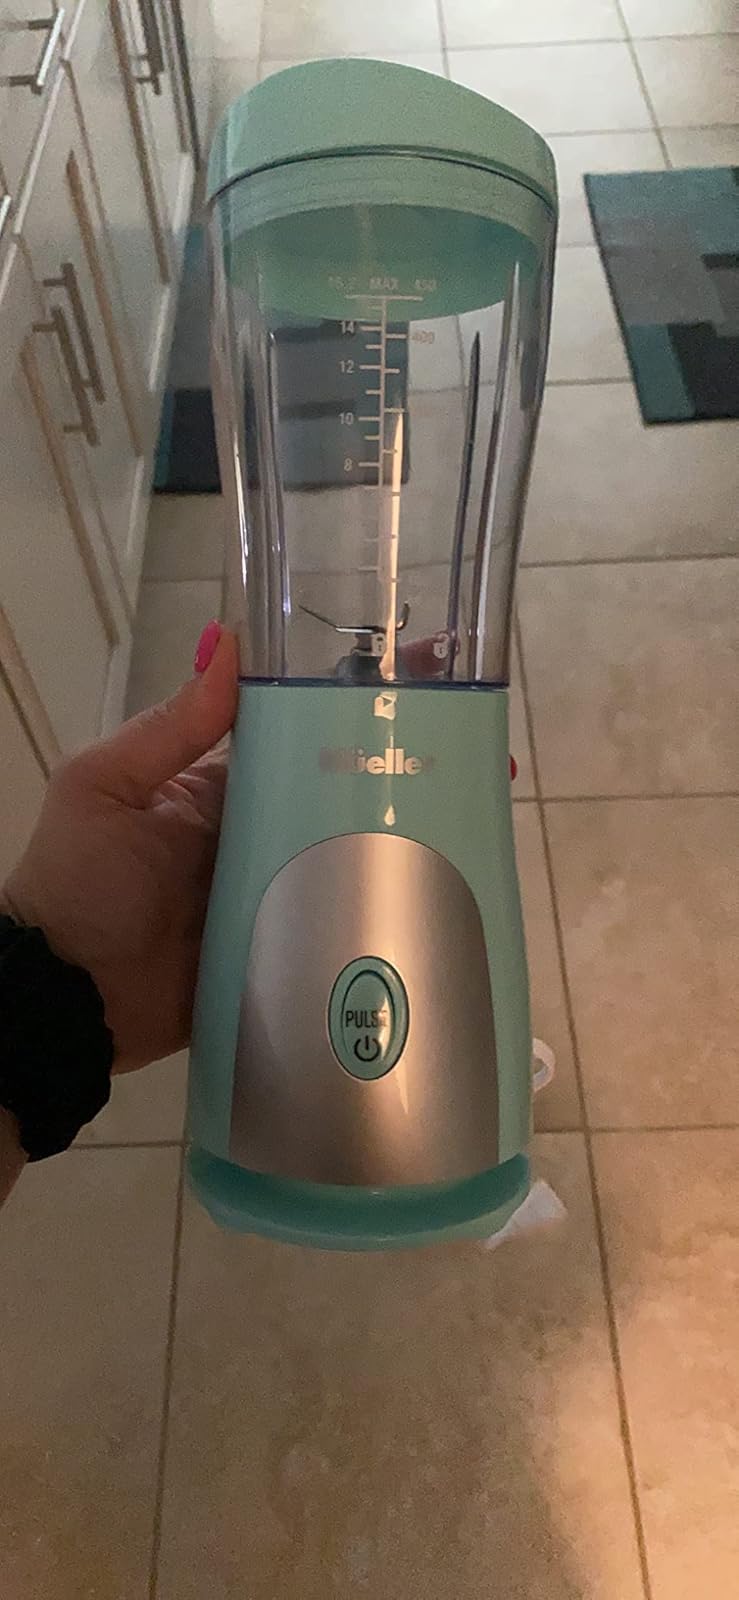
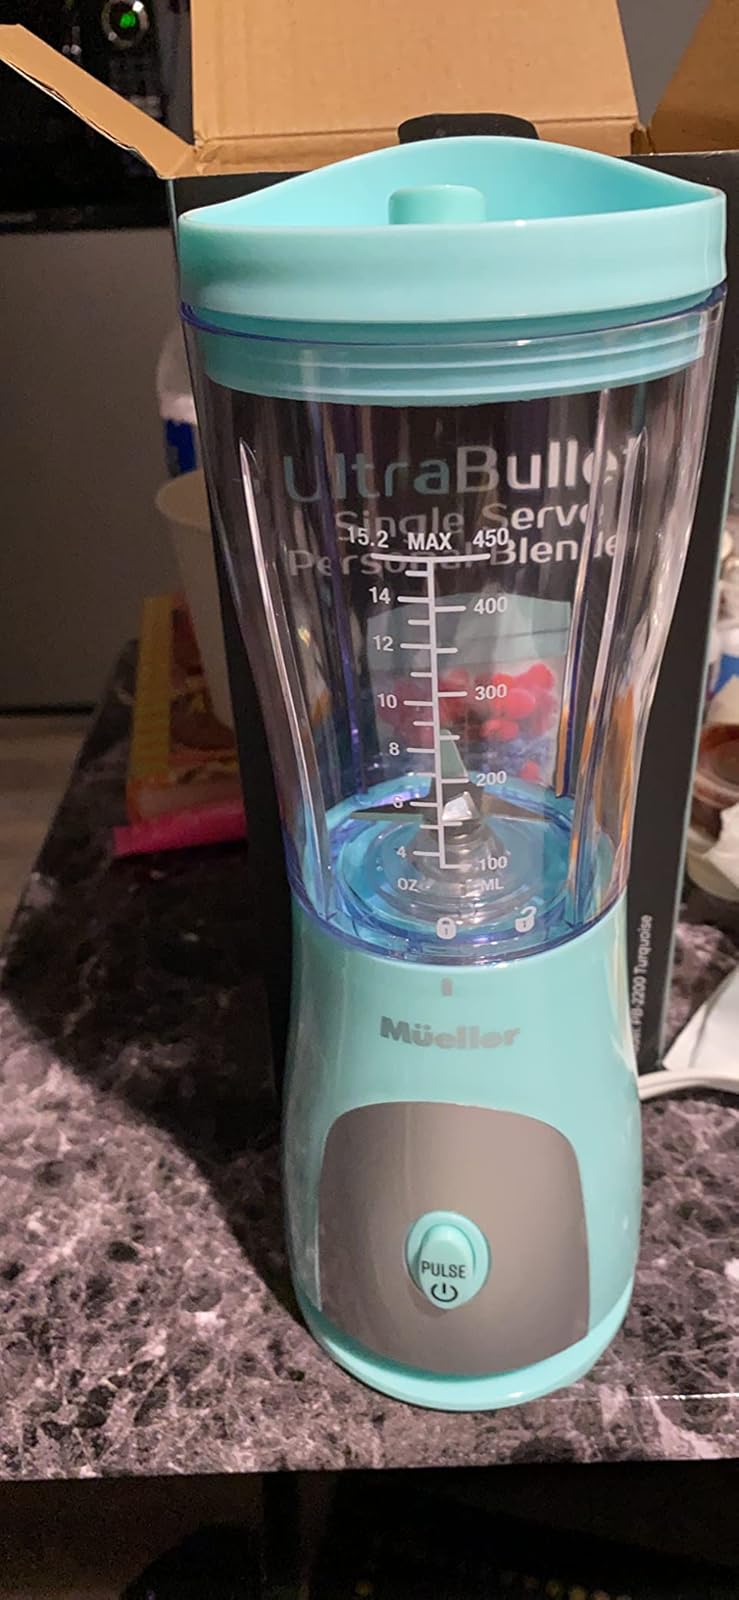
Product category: items_blender
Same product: yes